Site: brandenburg
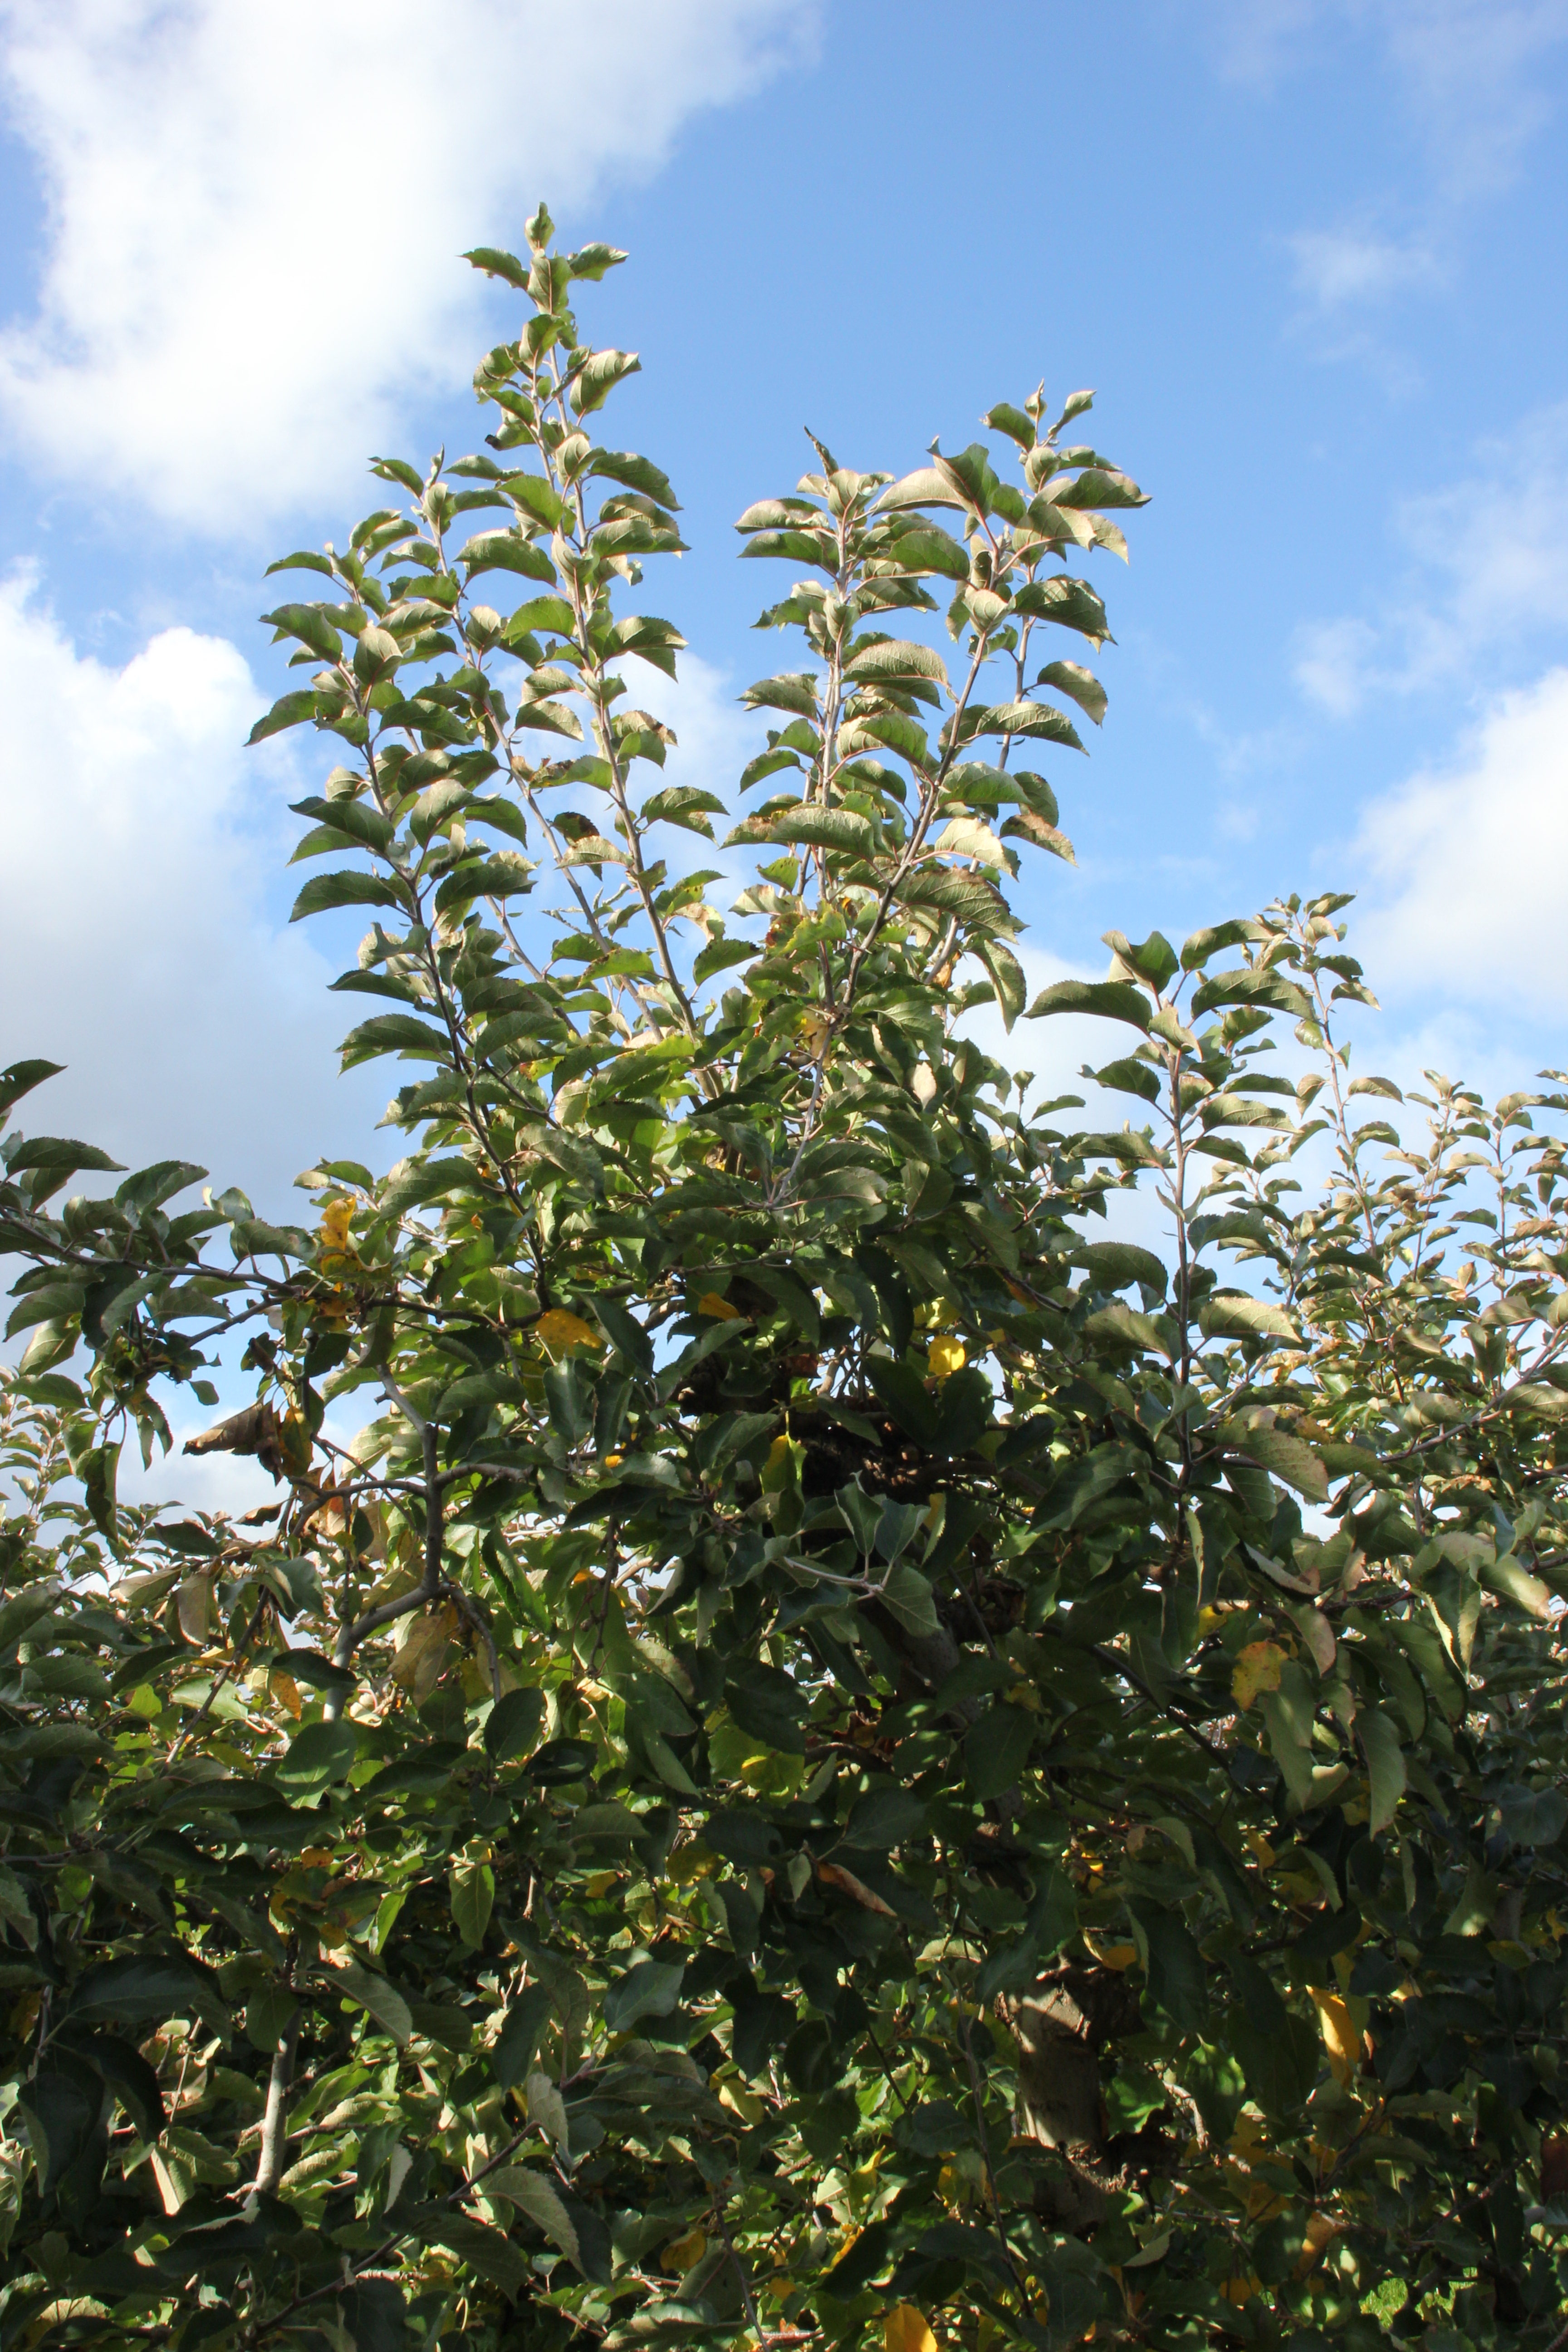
Growth stage (BBCH 91): Senescence, beginning of dormancy